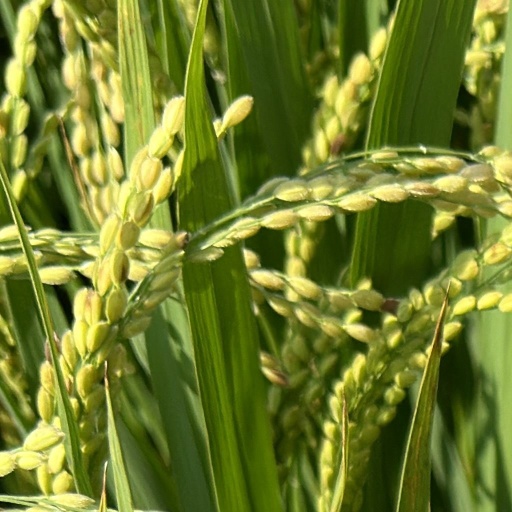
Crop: rice